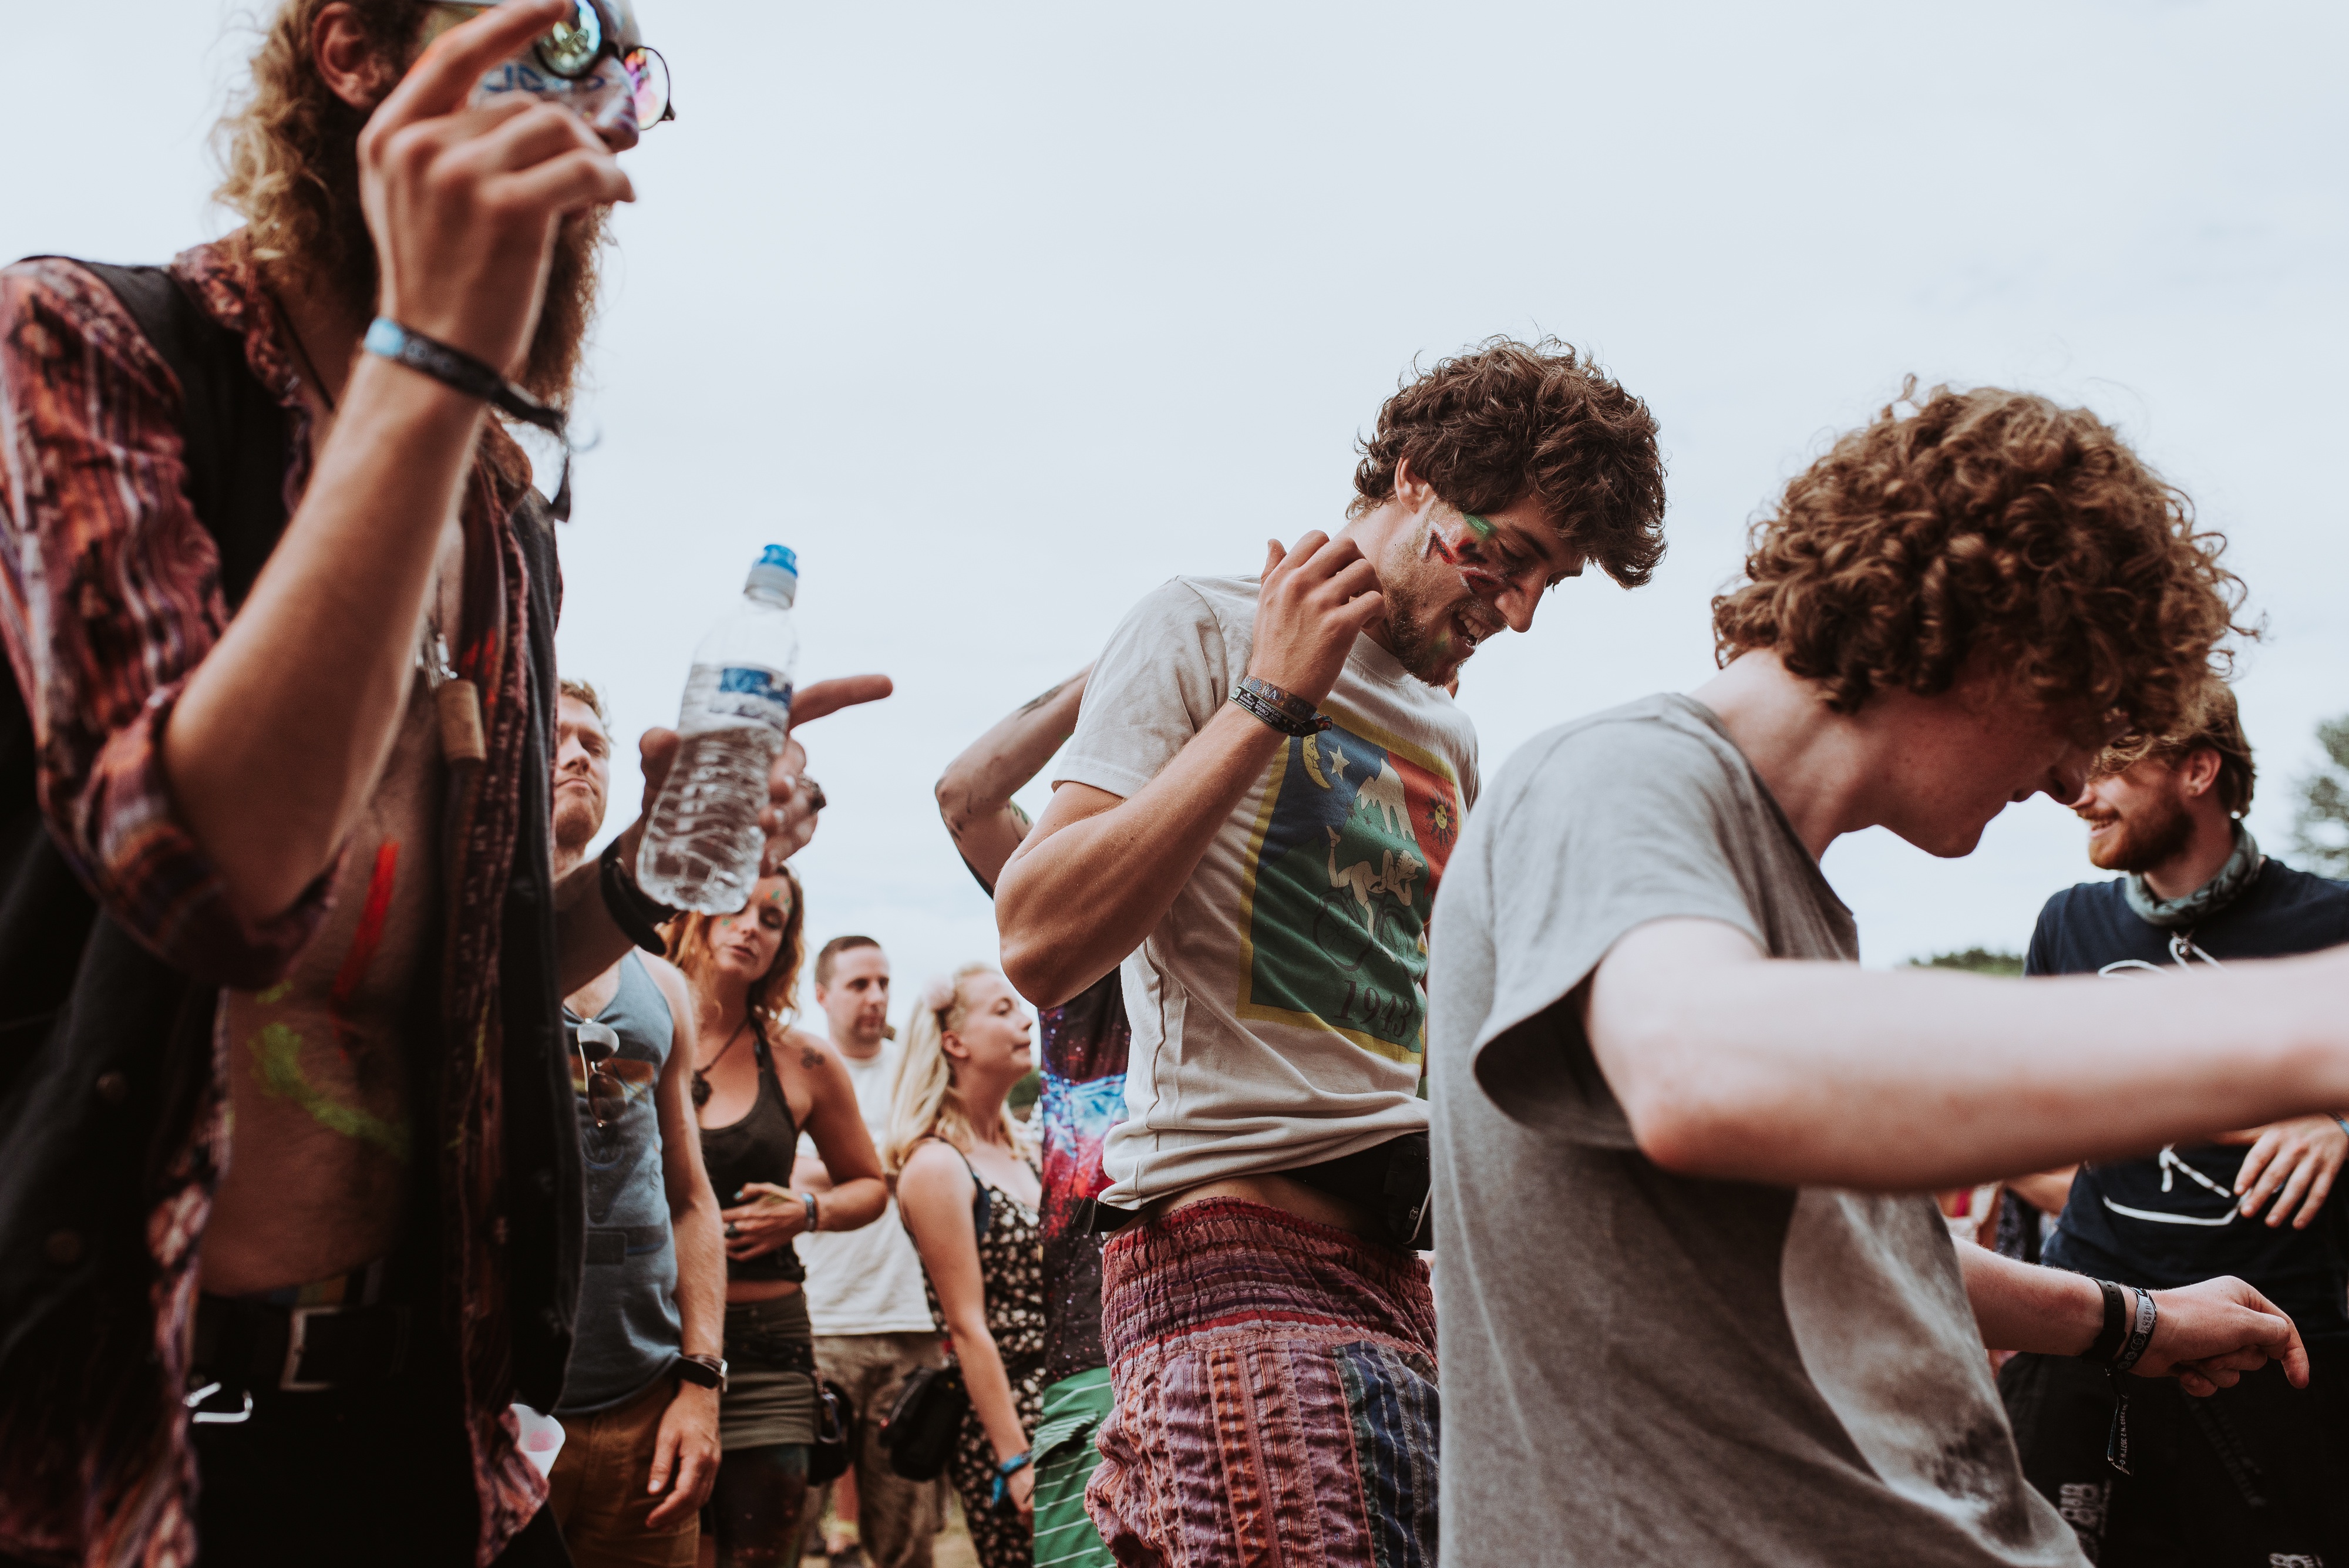
man, person, people, crowd, festival, fun, happy, party, interaction